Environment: real
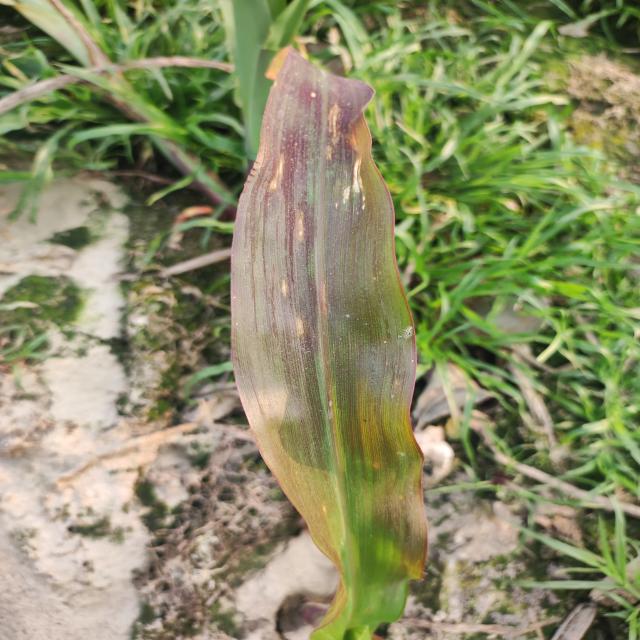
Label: phosphorus_deficiency